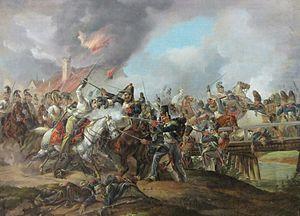
La campagne d'Allemagne et d'Autriche eut lieu durant la guerre de la Cinquième Coalition contre l'Empire français d'avril 1809 au 14 octobre 1809, date du traité de Vienne qui scelle la victoire française. C'est au cours de cette campagne que Napoléon et la Grande Armée essuyèrent leur première grande défaite, à Essling, les 21 et 22 mai, bataille qui eut également pour conséquence la première mort d'un maréchal d'Empire, à savoir le maréchal Jean Lannes. Cependant les victoires françaises d'Eckmühl, de Ratisbonne et surtout de Wagram permirent à l'Empire napoléonien d'assurer son hégémonie sur le continent.
La bataille d'Ebersberg eut lieu le 3 mai 1809, entre les troupes françaises d'André Masséna et les armées autrichiennes de Johann von Hiller. À noter que la localité impliquée dans cette bataille est Ebelsberg, que les historiographes français confondent avec Ebersberg. Ebelsberg est sur la rivière Traun, quelques kilomètres au sud de Linz. Ebersberg est à plus de 150 km à l'est, non loin de Wagram et de Vienne, n'est pas sur la rivière Traun, et a été le théâtre d'opérations militaires impliquant l'armée française au cours de l'année 1800.